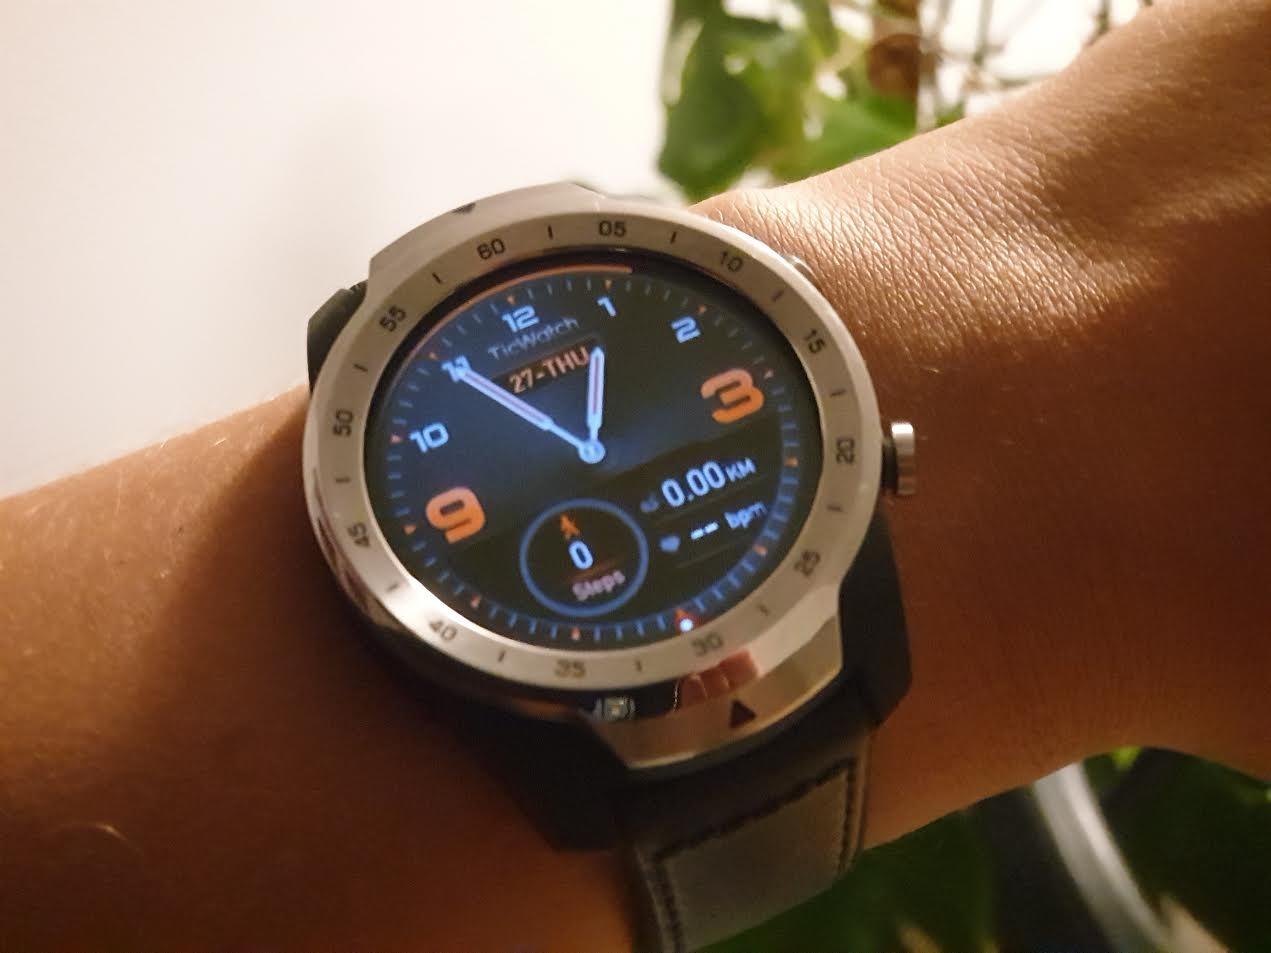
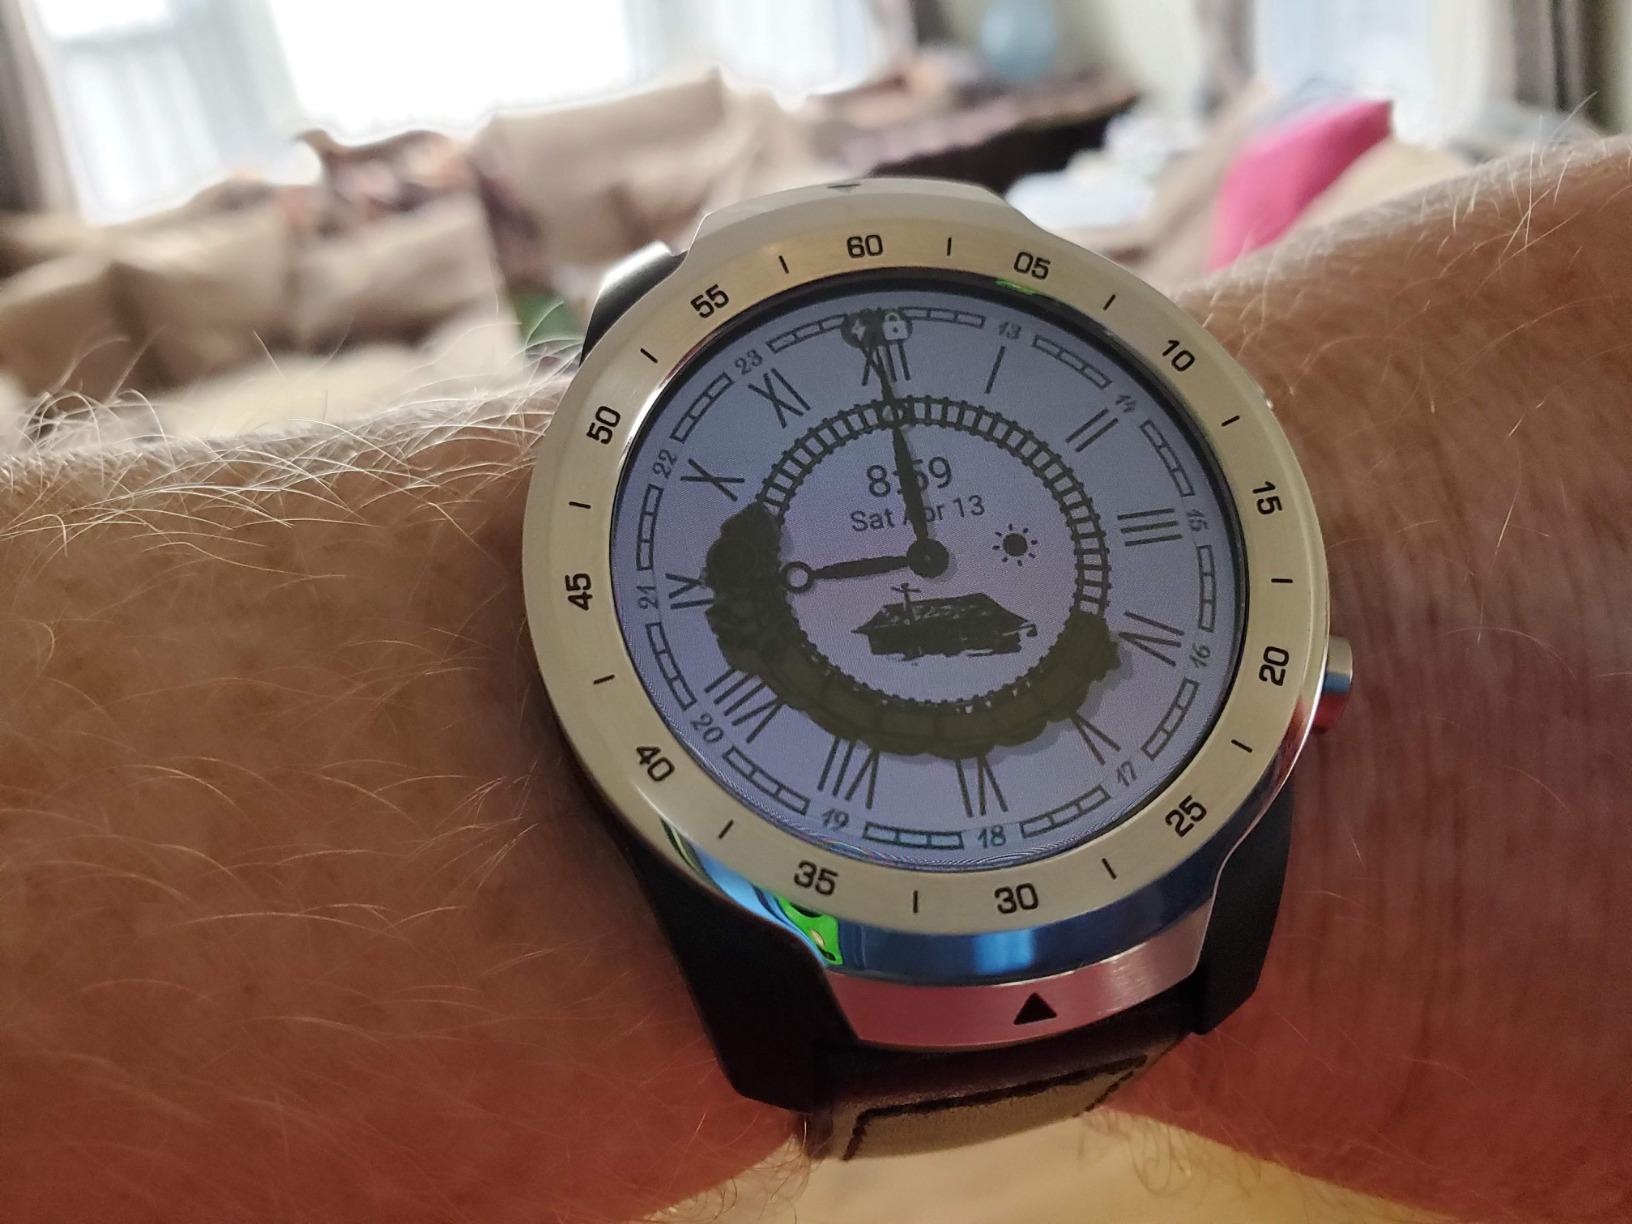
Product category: smartwatch
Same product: yes